Alain Resnais

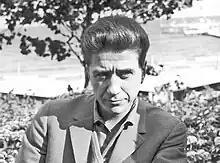
Resnais in 1962

Resnais's first feature film was (1959). It originated as a commission from the producers of "Nuit et Brouillard" (Anatole Dauman and Argos Films) to make a documentary about the atomic bomb, but Resnais initially declined, thinking that it would be too similar to the earlier film about the concentration camps and that it presented the same problem of how to film incomprehensible suffering. However, in discussion with the novelist Marguerite Duras a fusion of fiction and documentary was developed which acknowledged the impossibility of speaking "about" Hiroshima; one could only speak about the impossibility of speaking about Hiroshima. In the film, the themes of memory and forgetting are explored via new narrative techniques which balance images with narrated text and ignore conventional notions of plot and story development. The film was shown at the 1959 Cannes Film Festival, alongside Truffaut's "Les Quatre Cents Coups" ("The 400 Blows"), and its success became associated with the emerging movement of the French New Wave.